Oakdale, Caerphilly

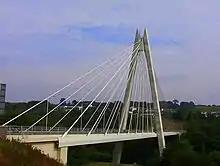
Chartist Bridge

Oakdale Business Park, a site on the former location of Oakdale Colliery took 6 years and over £10 million to reclaim, creating one of the largest plateau in the South Wales Valleys of . It has attracted world-famous business names such as General Dynamics, which has based its UK Headquarters there.